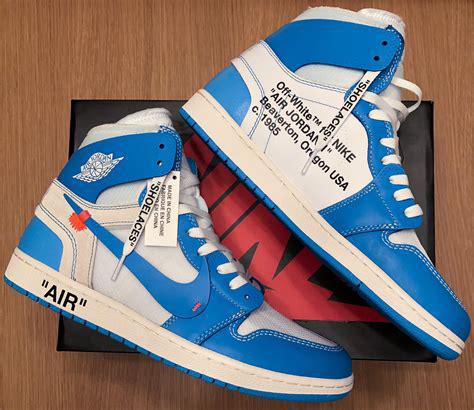
Brand: Jordan
Model: Off-White